Adinath Kothare

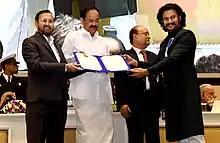
Kothare (right) in 2019

Adinath Kothare (born 13 May 1984) is an Indian actor and filmmaker who predominantly works in Marathi and Hindi cinema. He has received numerous accolades, including a National Film Award, a Maharashtra State Film Award, three Filmfare Marathi Awards and four Zee Chitra Gaurav Puraskar.